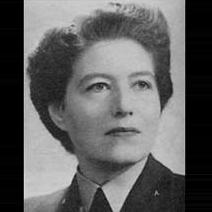
Age: 37